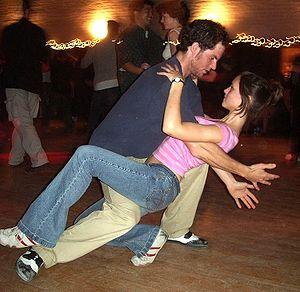
Le lindy hop est une danse de rue qui s'est développée dans la communauté noire-américaine de Harlem vers la fin des années 1920, en parallèle avec le jazz et plus particulièrement le swing.